Pamela Anderson

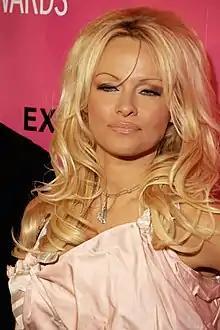

In March 2006, Anderson received a star on Canada's Walk of Fame. In April 2006, she hosted Canada's Juno Awards, becoming the first non-singer and model to do so. She also appeared in the 2006 mockumentary "Borat: Cultural Learnings of America for Make Benefit Glorious Nation of Kazakhstan", in which the title character becomes obsessed with her and plans to abduct and marry her. She appears as herself at a book-signing at the end of the film, confronted by Borat in a staged botched abduction.